County School railway station

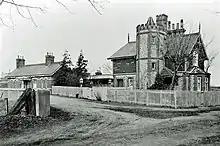
The station and stationmaster's house, under the Great Eastern Railway

A railway line was opened as part of the Norfolk Railway's extension from East Dereham to Fakenham in 1849; it reached Wells by 1857. County School railway station was built by the Great Eastern Railway in 1886, to serve the boarding school from which it took its name and following the completion of the East Norfolk Railway's branch line from Wroxham and Aylsham in 1882. In 1903, the Norfolk County School became the Watts Naval School, although the station name remained unchanged.